Śalākāpuruṣa

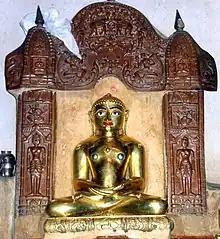
Lord Shantinatha, the sixteenth Jain Tirthankara was also a Chakravarti

Some texts cite "navaratna" or "nine jewels" instead, adding "prime minister" and "son". Some texts even further expands to 14 "Ratna", jewels.